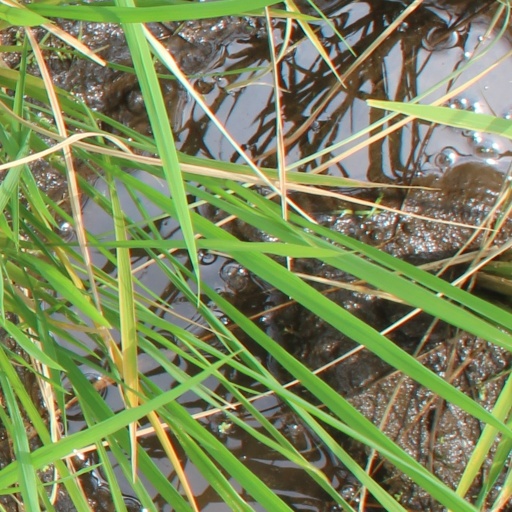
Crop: rice